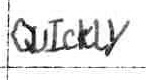
Label: quickly